Adio Kerida

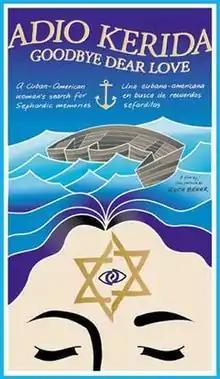

Adio Kerida: Goodbye my Dear Love is a 2002 documentary by American anthropologist Ruth Behar that follows her trip to Cuba, which her family left when she was four. She searches for memories from her past and investigates the dwindling Sephardic Jewish community that remains, estimated at less than 800 in 2011.